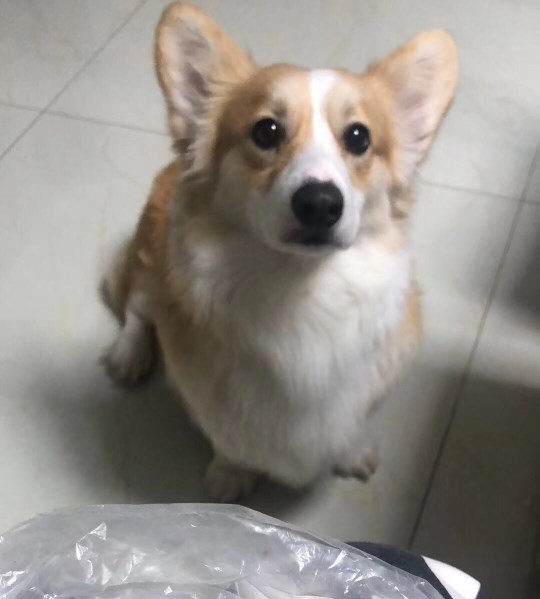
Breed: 2909-n000116-Cardigan